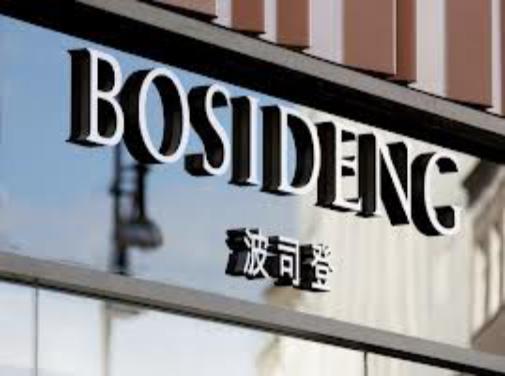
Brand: Bosideng
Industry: Clothes